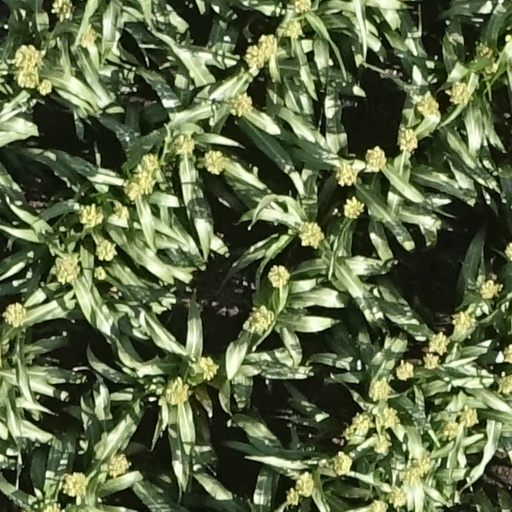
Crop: sorghum